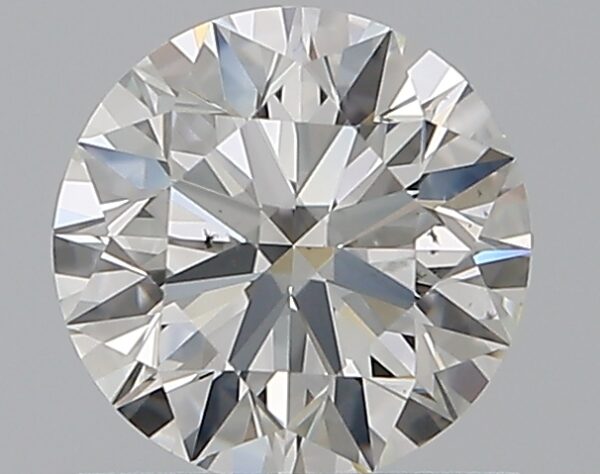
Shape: round
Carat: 0.7
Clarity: VS2
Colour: H
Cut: EX
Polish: EX
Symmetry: EX
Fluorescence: N
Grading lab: GIA
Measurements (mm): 5.65 x 5.69 x 3.53